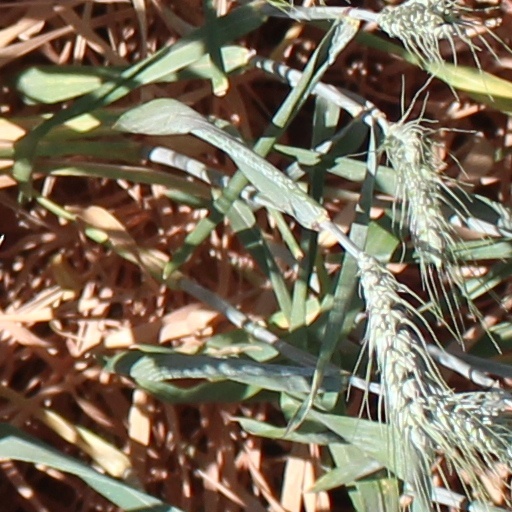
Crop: wheat